Divorce Attorney Shin

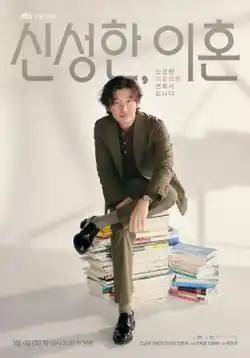
Promotional poster

Divorce Attorney Shin is a 2023 South Korean television series starring Cho Seung-woo, Han Hye-jin, Kim Sung-kyun, and Jung Moon-sung. Based on a webtoon of the same name by Kang Tae-kyung, it aired on JTBC from March 4 to April 9, 2023, every Saturday and Sunday at 22:30 (KST) for 16 episodes. It is also available for streaming on TVING in South Korea and Netflix in selected regions.